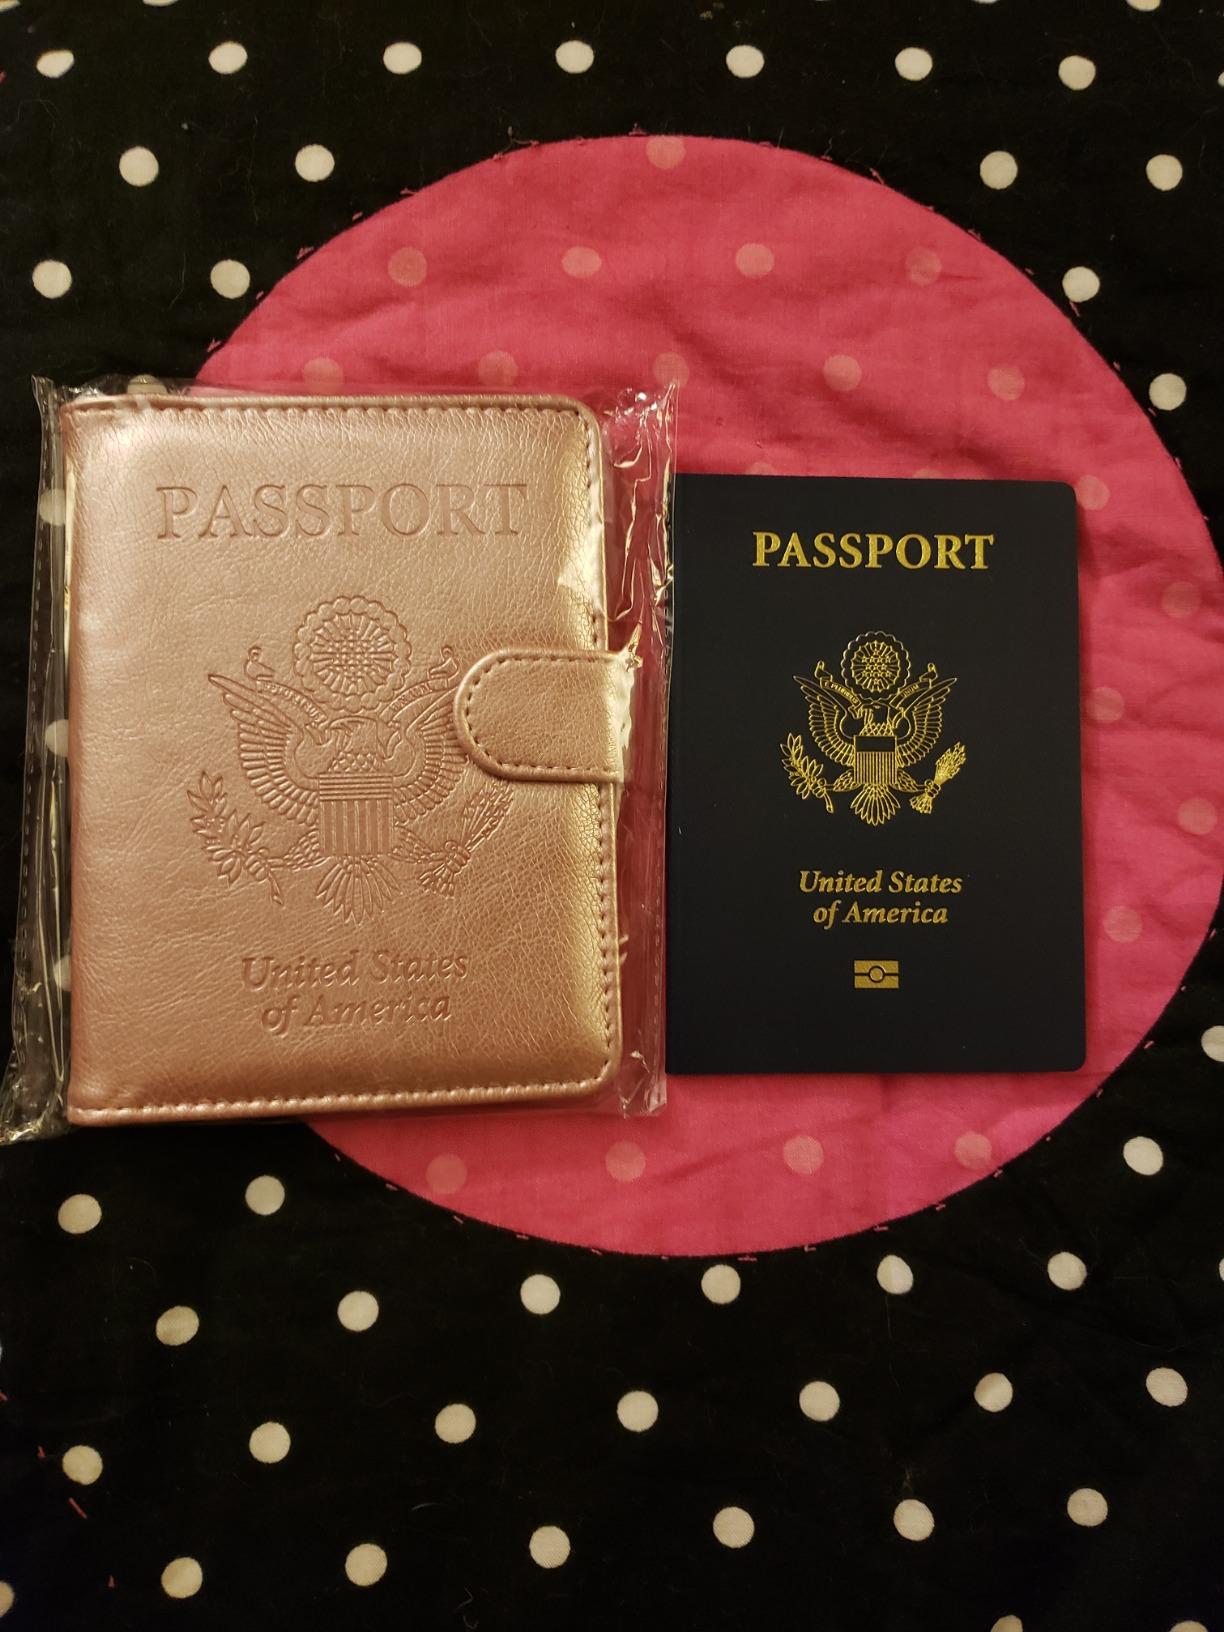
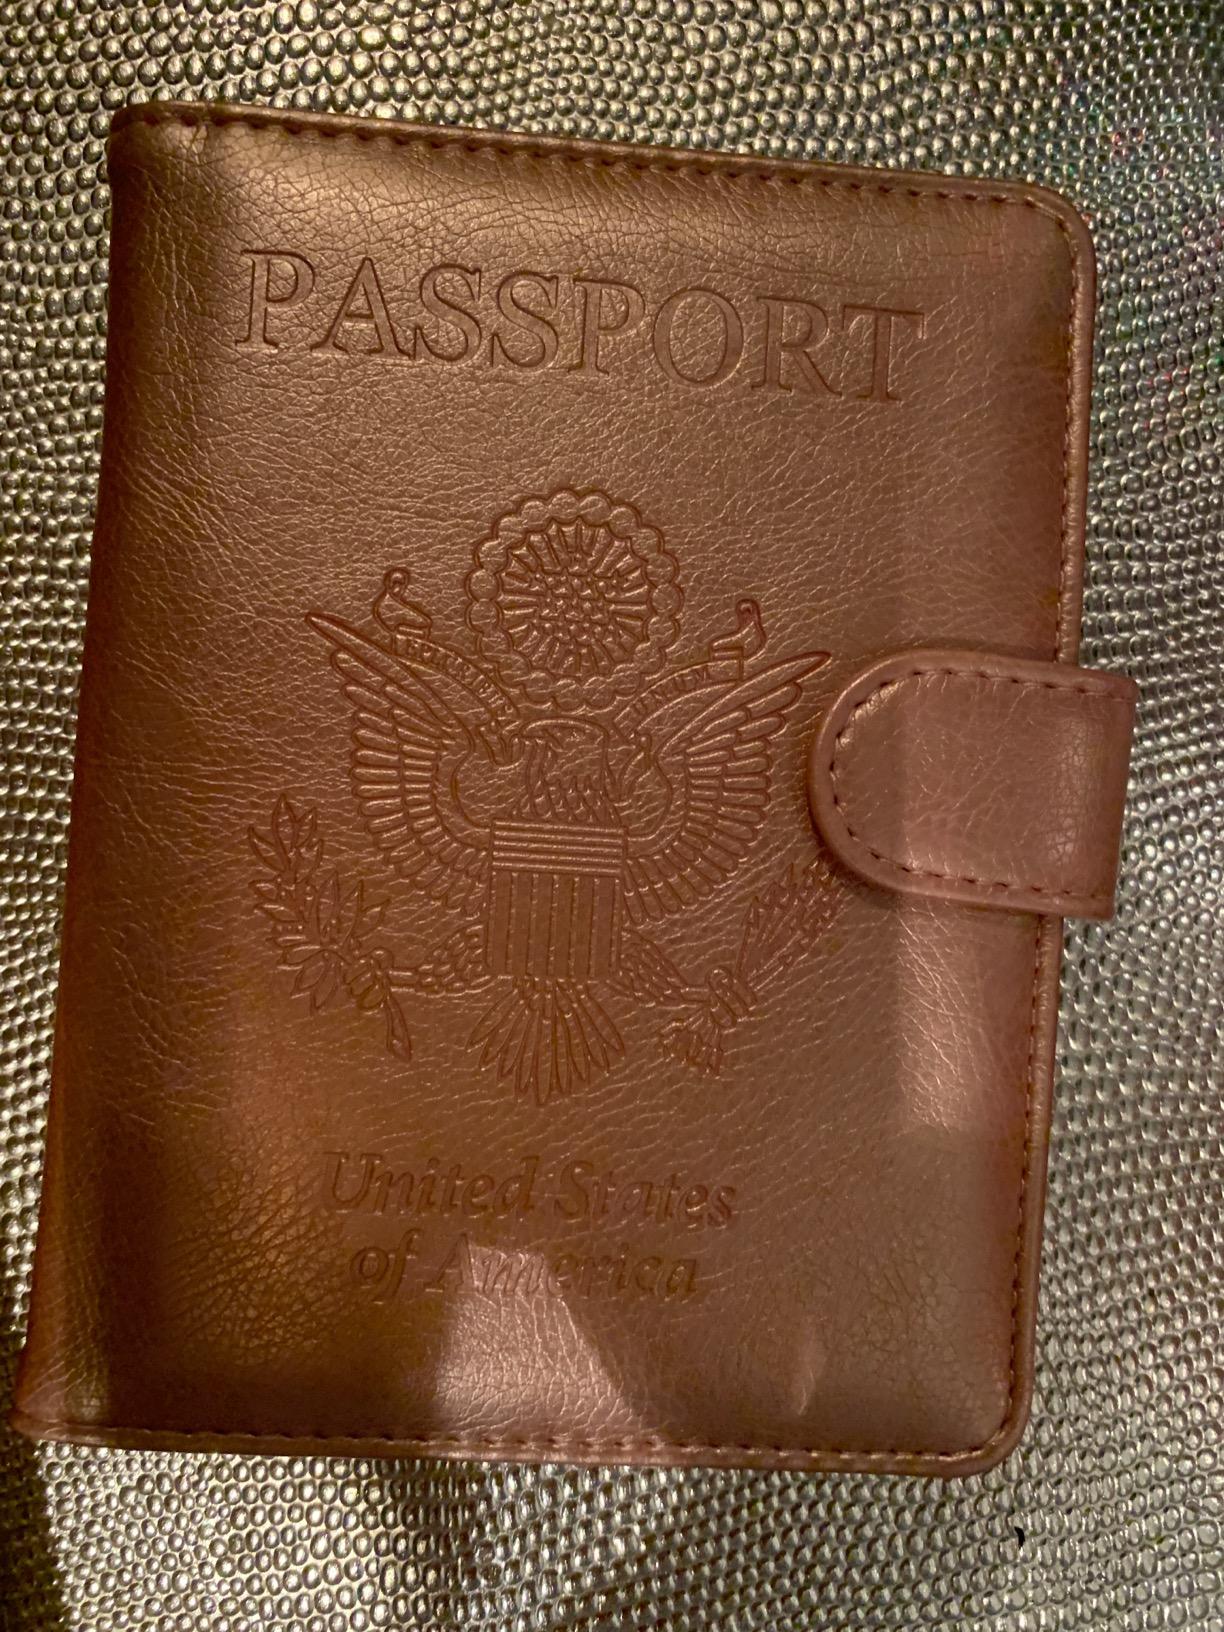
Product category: accessories_wallet
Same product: yes